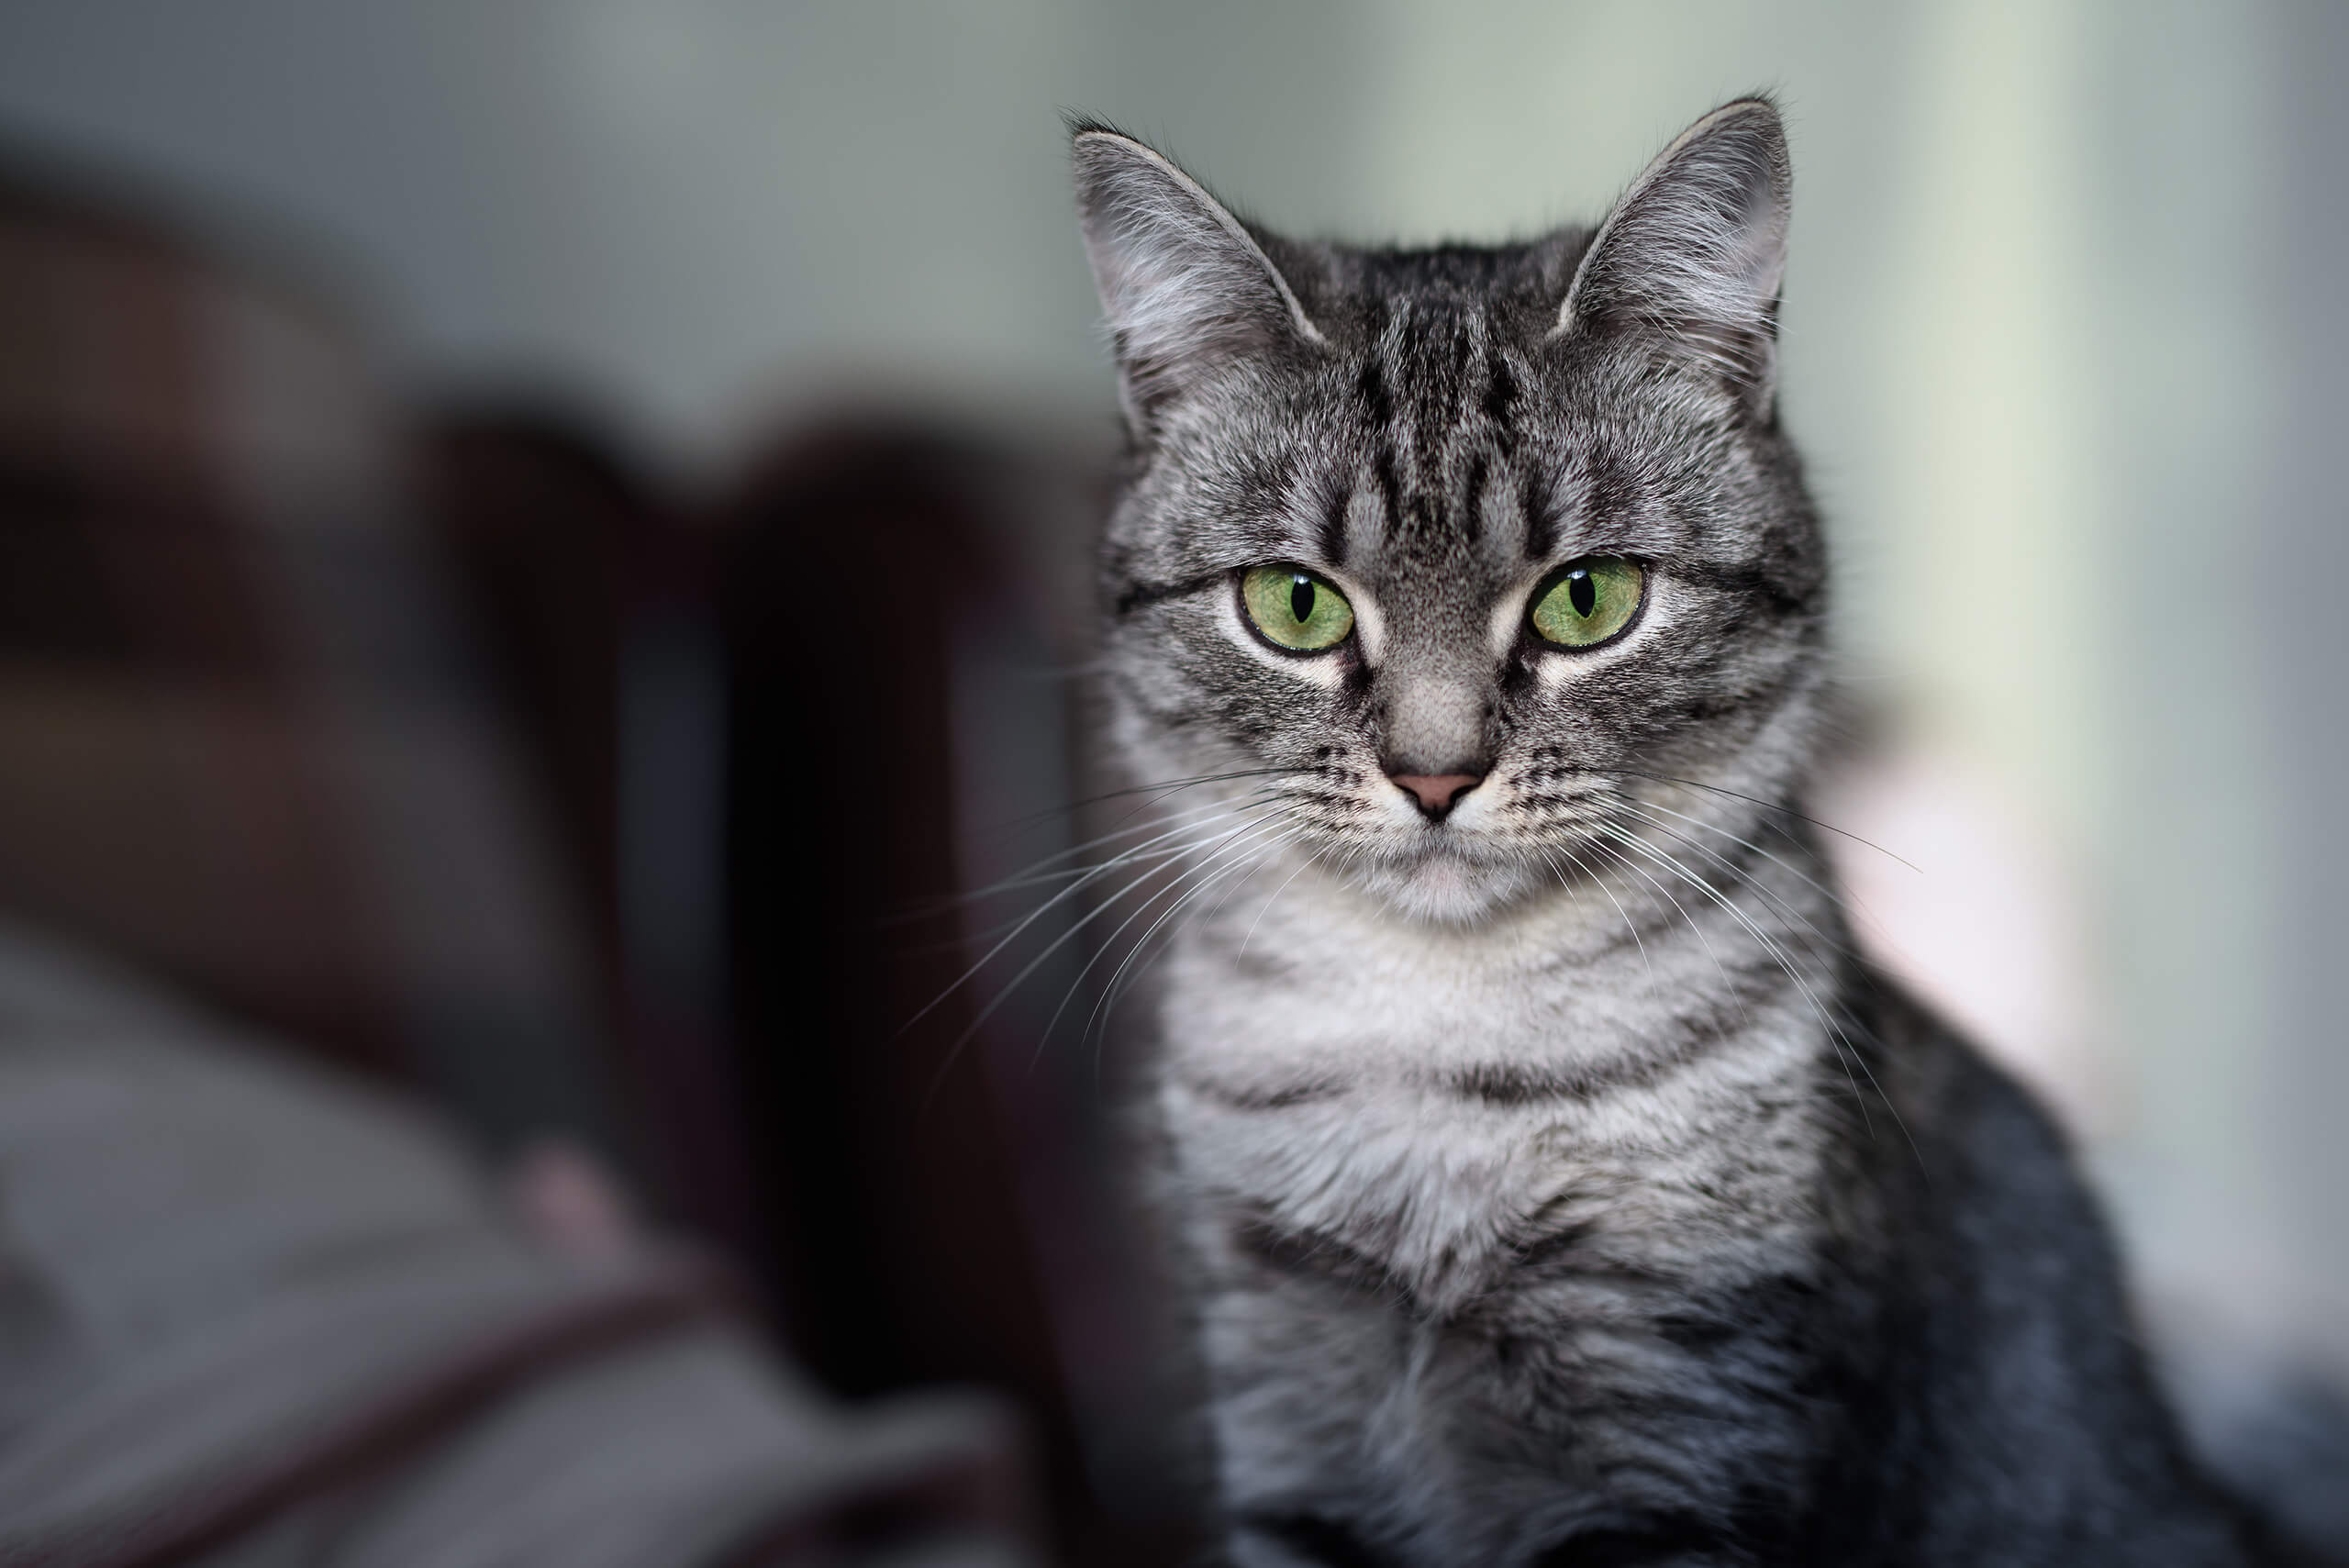
Cat breed: American shorthair